Satchit Rana

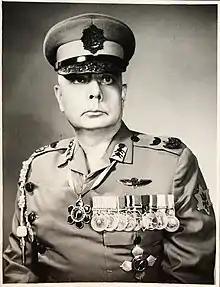

Satchit Shamsher Jung Bahadur Rana (15 January 1934 – 4 May 2007) was the 34th Chief of Army Staff of the Royal Nepalese Army. He was a member of the Rana Dynasty of Nepal.